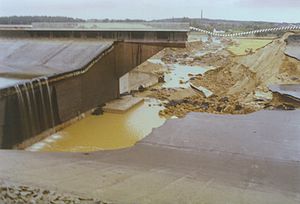
Elbe-Seitenkanal / Billeder
Elbe-Seitenkanal er en kanal i Niedersachsen i Tyskland. Kanalen forbinder Mittellandkanalen med floden Elben og har en længde på 115,14 kilometer. Kanalen åbnede for trafik 15. juni 1976. Den går fra Wasbüttel mellem Gifhorn og Wolfsburg, mod nord til Artlenburg ved Elben, lidt vest for Lauenburg.